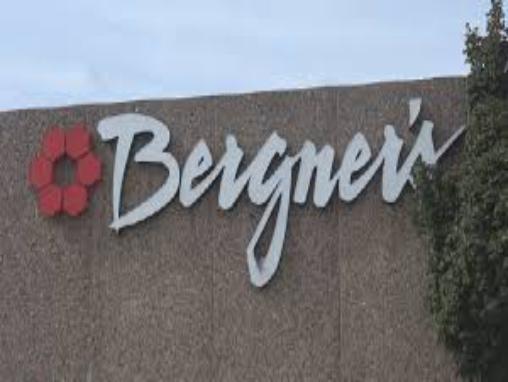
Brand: Bergner's
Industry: Others